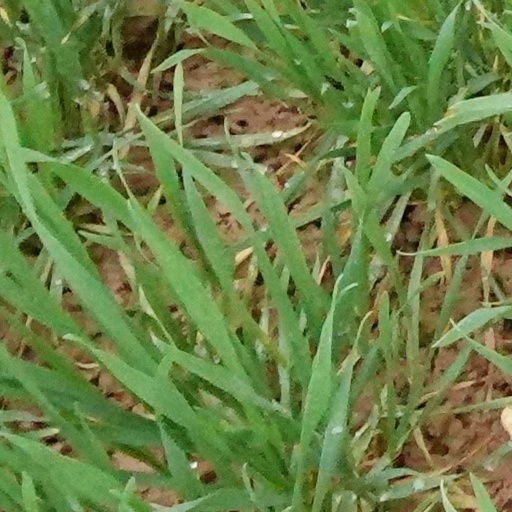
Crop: wheat